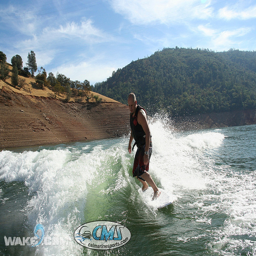
A man is enjoying a day of surfing.
A person water boarding on a wavy body of water.
there is a make surfer riding a wave at the beach
A man on a surf board riding a wave .
a person riding a surf board on a body of water